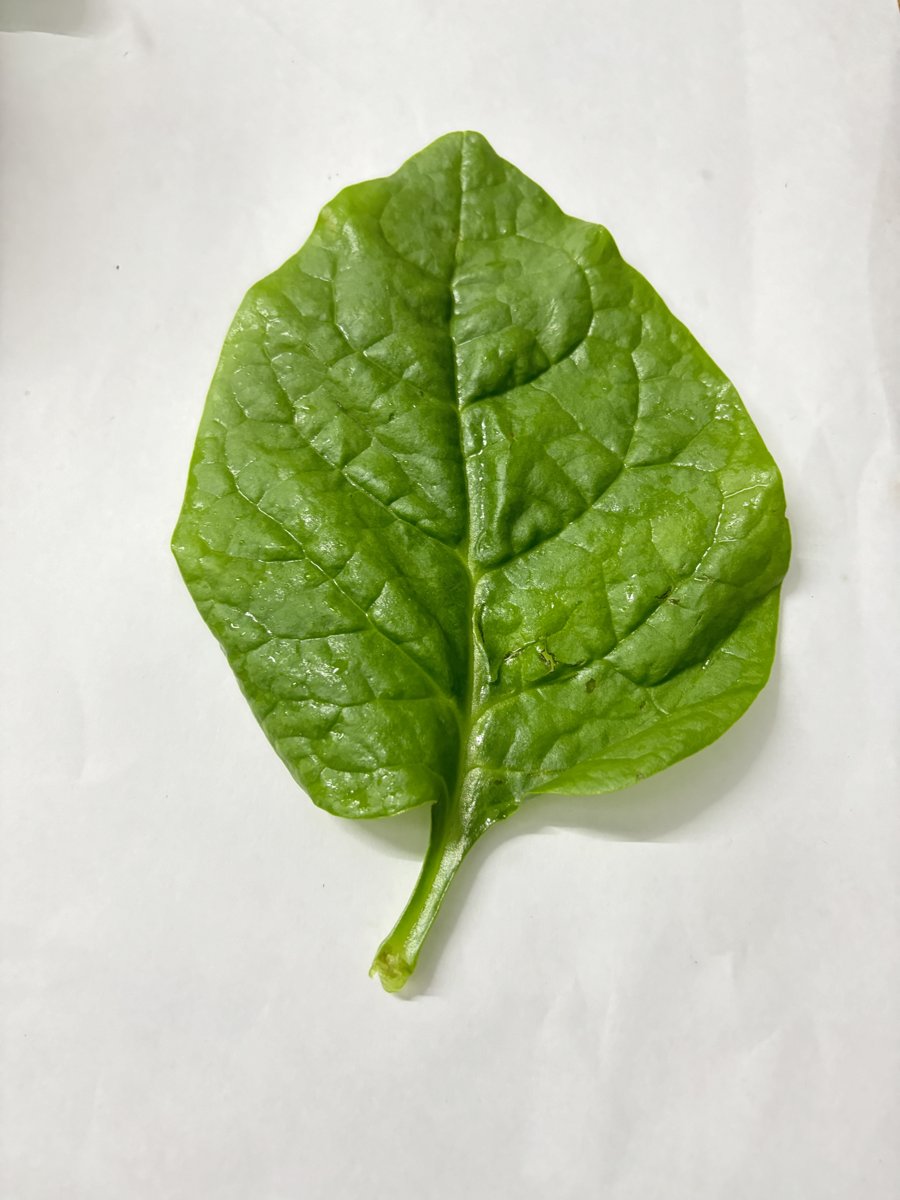
Label: Healthy-Leaf